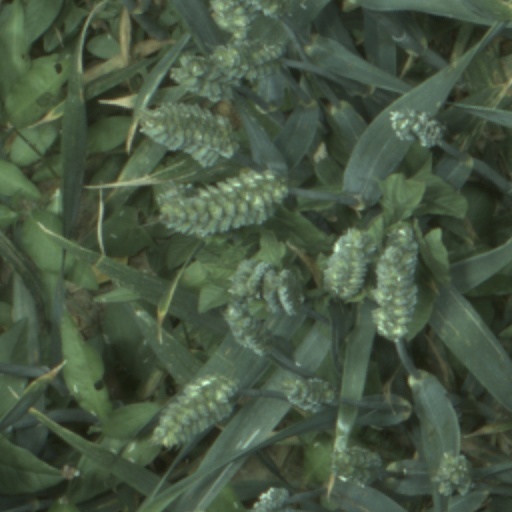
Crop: wheat